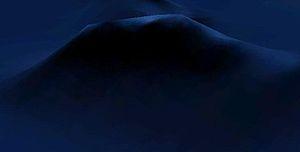
Le mont sous-marin Bowie, en anglais Bowie Seamount, est un volcan sous-marin situé dans le nord-est de l'océan Pacifique, à 180 kilomètres à l'ouest de l'archipel Haida Gwaii dans la province de la Colombie-Britannique, au Canada. S'élevant à environ 3 000 mètres au-dessus des fonds marins, il culmine à 24 mètres sous le niveau de la mer. Il fait partie depuis 2008 de la zone de protection marine du mont sous-marin Bowie.